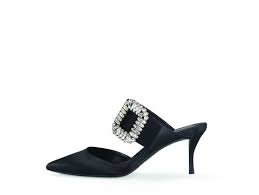
Waste category: shoes